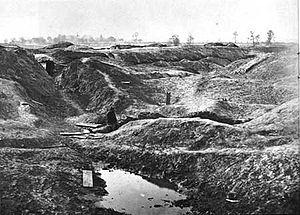
Ambrose Everett Burnside était un militaire et homme politique américain de Rhode Island, ayant occupé les postes de gouverneur et de sénateur. En tant qu’officier général de l’armée de l'Union durant la Guerre de Sécession, il a conduit des campagnes victorieuses en Caroline du Nord et l’est du Tennessee, mais a connu d'importants revers : bataille d'Antietam, bataille de Fredericksburg, bataille du Cratère.
La bataille du Cratère est un épisode du siège de Petersburg, durant la guerre de Sécession. Il a lieu le 30 juillet 1864, en Virginie et voit les sudistes repousser une attaque nordiste succédant à l'explosion d'un tunnel de sape.